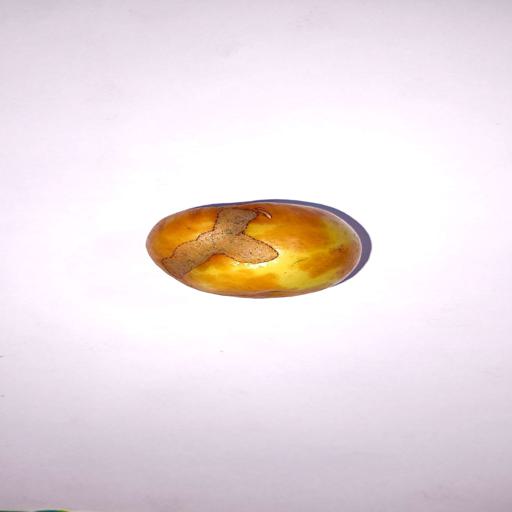
Label: bruised